Christopher Billopp (Royal Navy officer)

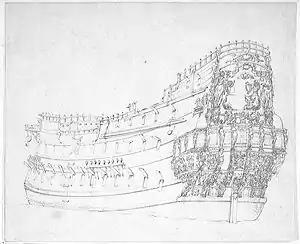
, one of the ships captained by Christopher Billopp

Billopp was given a crown grant by James, Duke of York in 1676 for according to sources either or , on Staten Island in the colony of New York, which became known as the Billop plantation. He built a stone manor house upon the land named "Bentley Manor", after the name of a small ship he had commanded, the "Bentley".